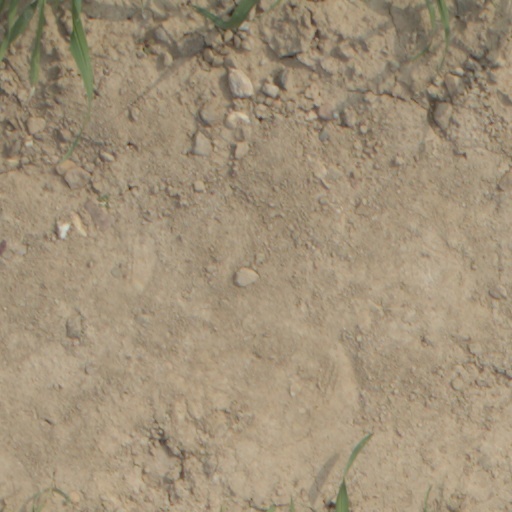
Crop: wheat